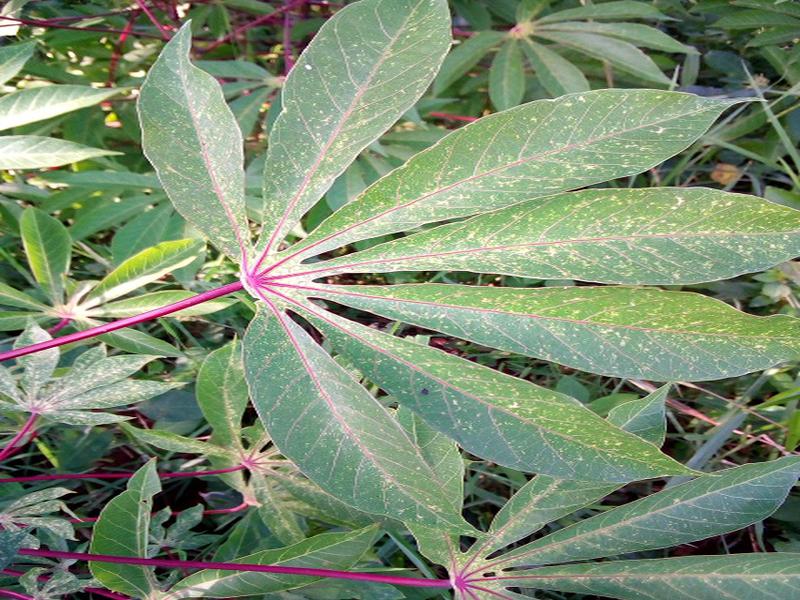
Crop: cassava
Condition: green_mottle